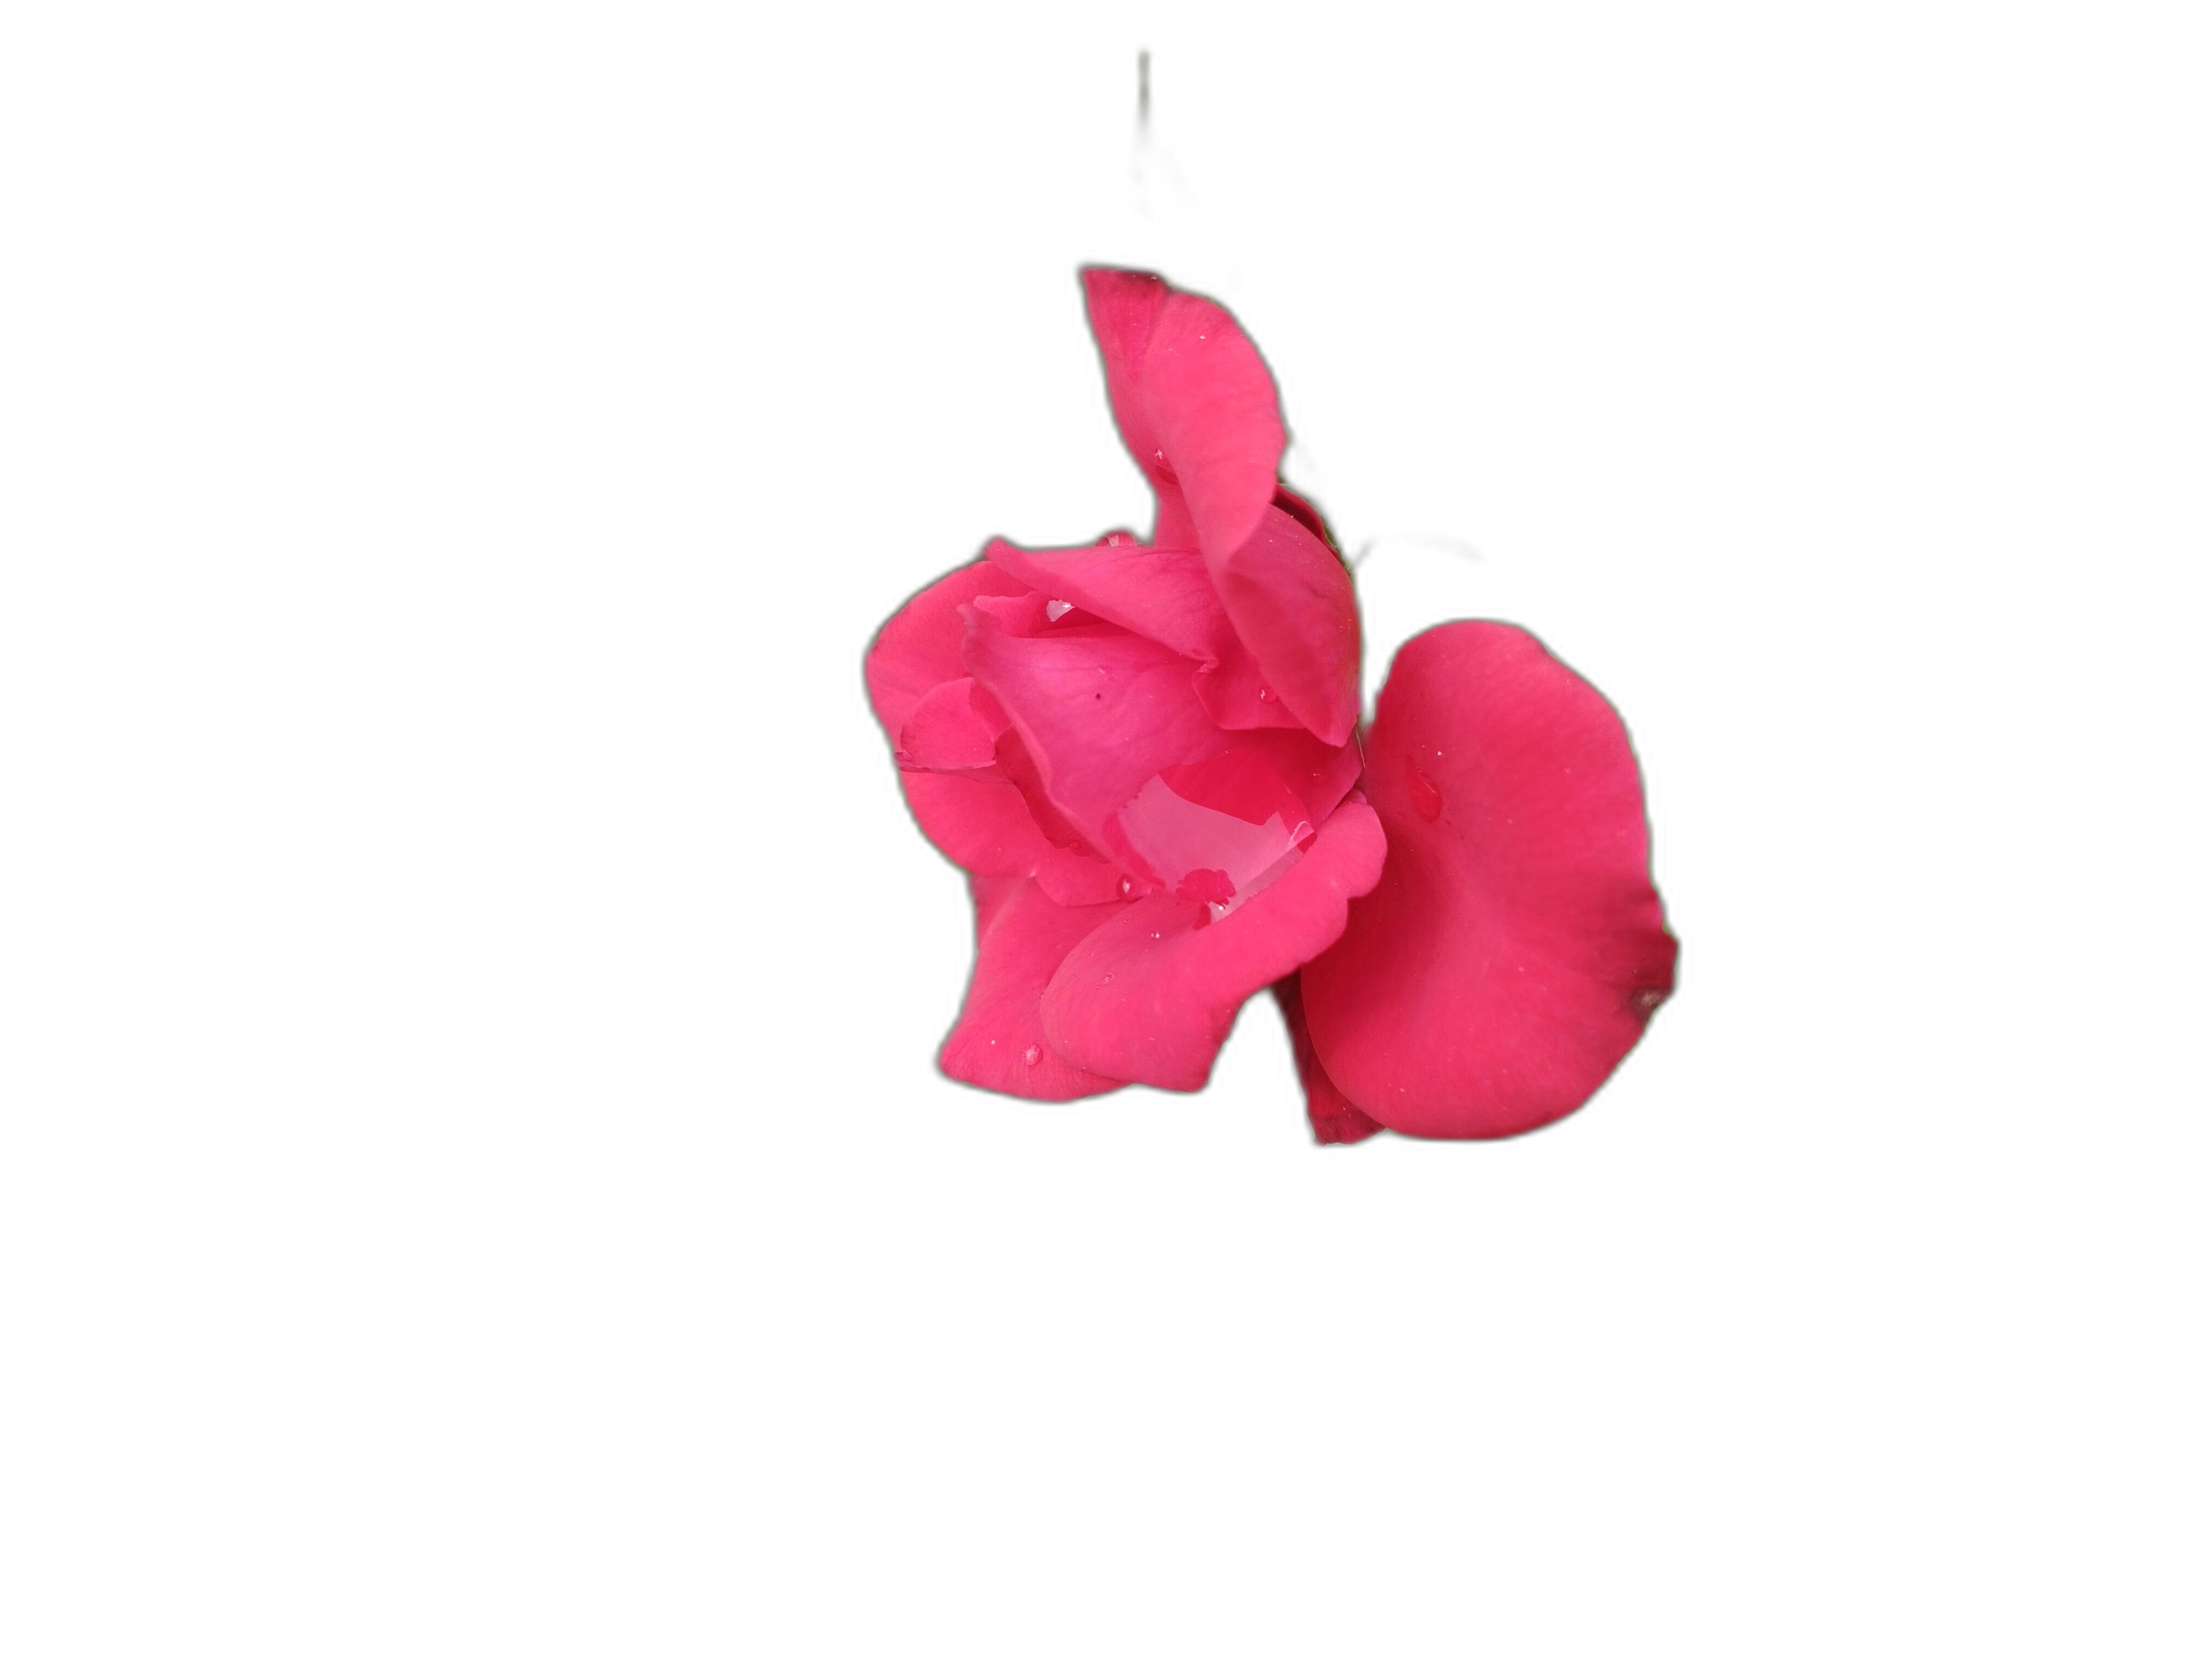
Label: Rose